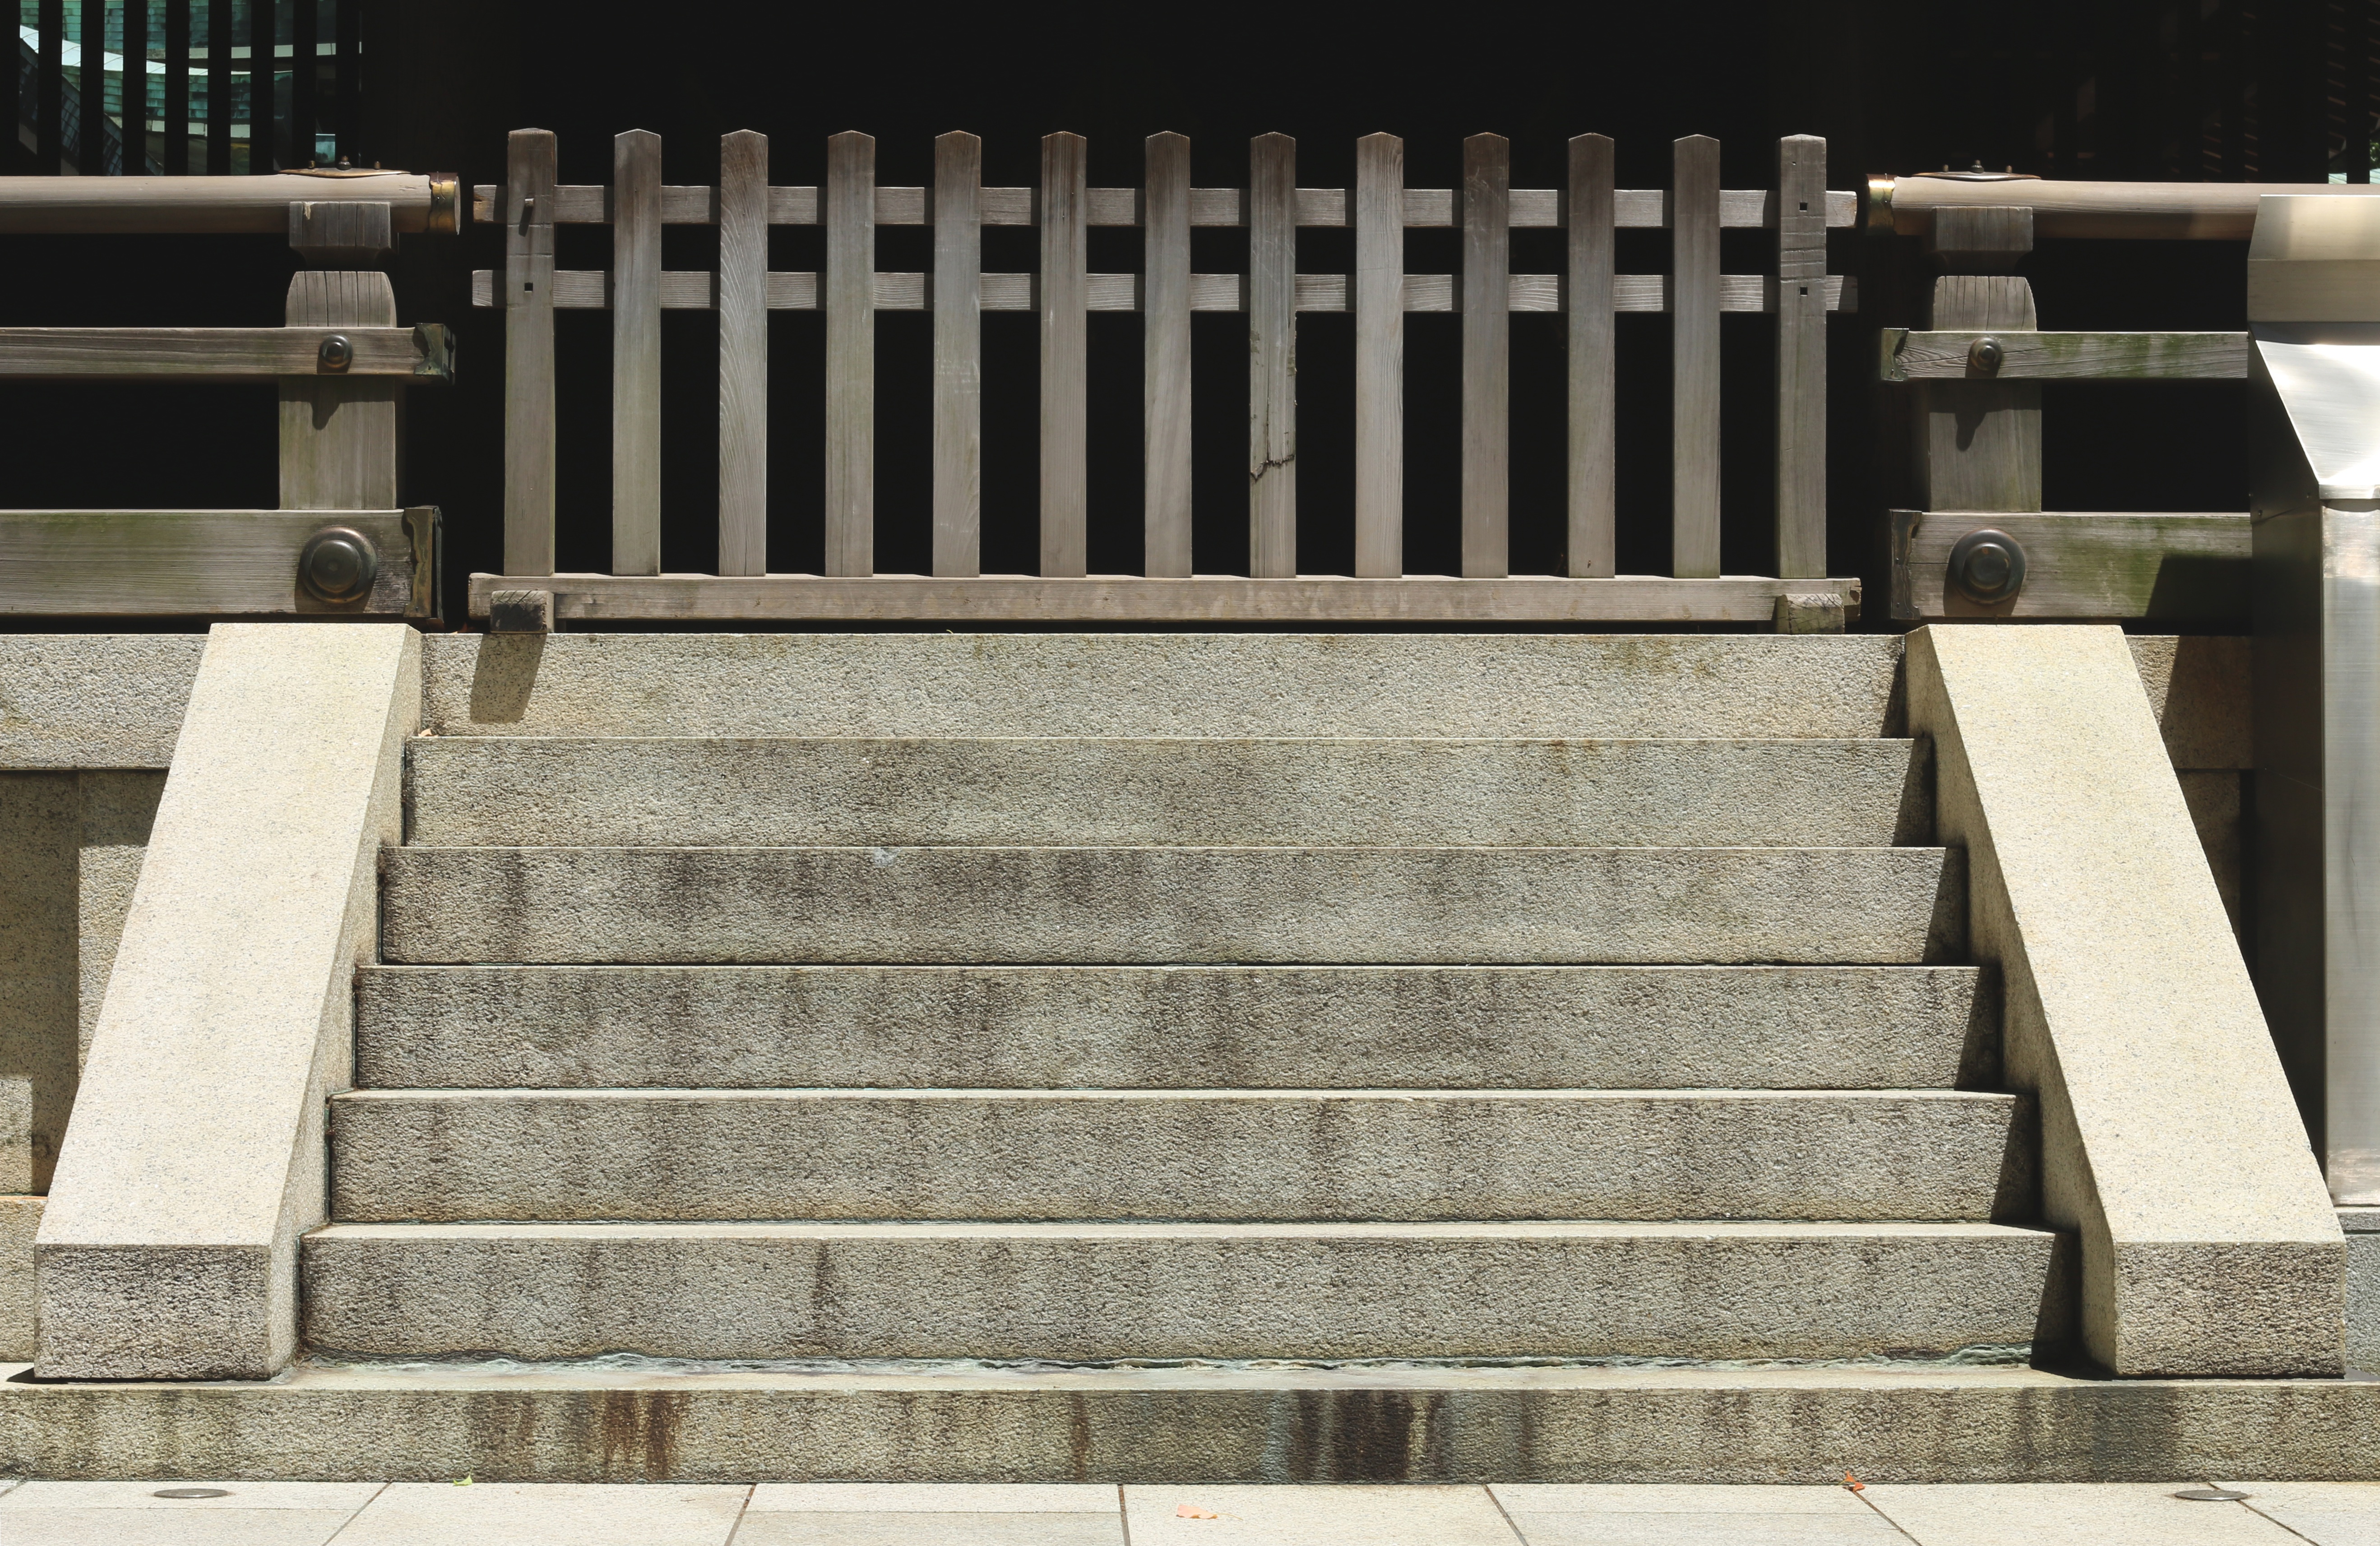
structure, furniture, handrail, stairs, iron, baluster